2007 Giro d'Italia

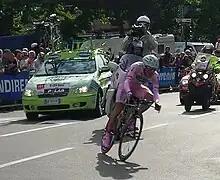
2007 Giro d'Italia champion Danilo Di Luca.

Stage 12 into Briançon in France was the Giro's first high mountain stage, and it shook up the standings for the final time. Di Luca took the stage win, twice attacking from an elite group of five that had made the climb together. As Noè finished nearly ten minutes behind, Di Luca took the pink jersey for a third time, while still holding the green jersey. As Di Luca concentrated on winning the race overall, Piepoli took the green jersey after stage 15, the race's queen stage, topping two of that stage's climbs in first position. His lead in the mountains classification quickly became unassailable, and he won the jersey in Milan. It was also on this stage that 's Eddy Mazzoleni distinguished himself as a podium contender, taking a minute and a half out of Di Luca to move into second overall. Schleck lost time to Di Luca and Mazzoleni, but gained time over other riders in the top of the overall standings and stood third overall.